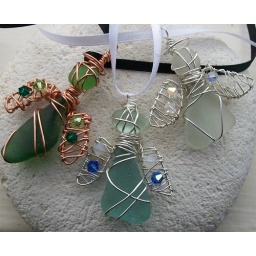
Sea glass angels in blue white and green. Wrapped in silver plated and copper wire.